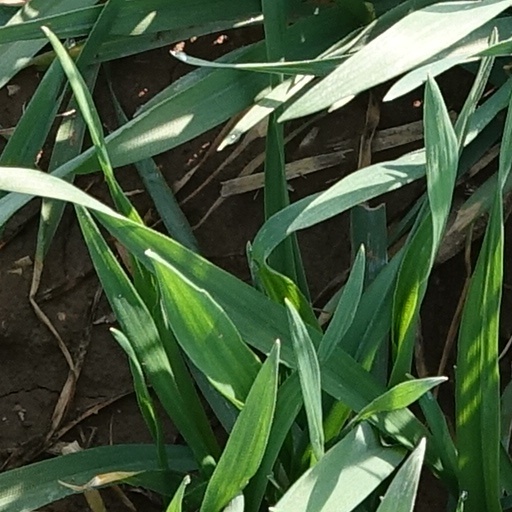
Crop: wheat